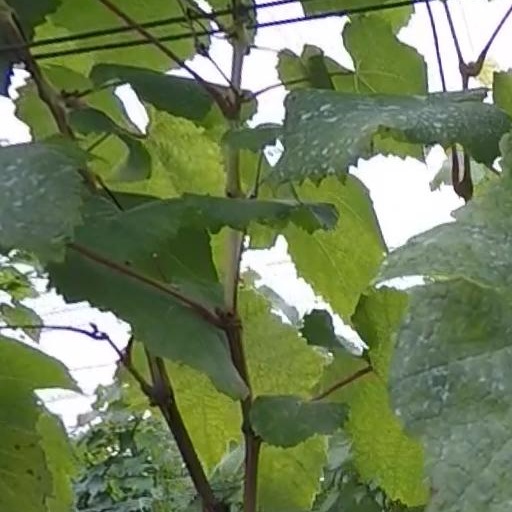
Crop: grape